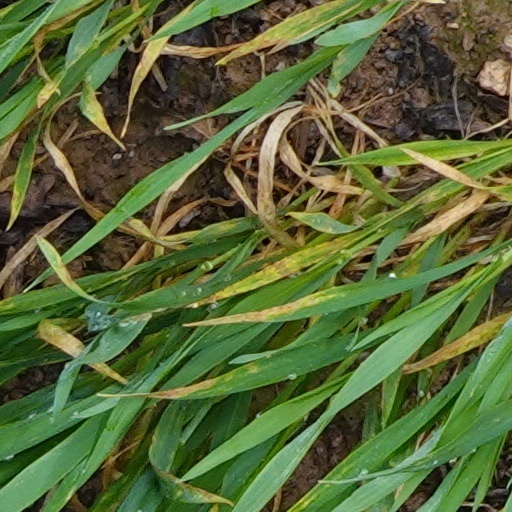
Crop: wheat